Clitheroe Castle

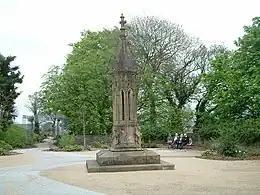
The Pinnacle in the former rose garden

Today the buildings on the castle site form Clitheroe Castle Museum. The museum is based in the former Steward's House, a Grade II listed building, originally built in the 18th century, with later additions and modifications. The former courthouse is now a temporary exhibition space called the Steward's Gallery. The museum was originally opened in 1954 in the Steward's Gallery. It underwent a £3.5-million refurbishment and redevelopment, and was officially opened on 23 June 2009 by Prince Richard, Duke of Gloucester. Its social history collection contains about 5,000 items, and the geology collection includes four type and figured specimens. It also has smaller collections of natural history, local art and period costume, and the archaeology collection includes items recovered from excavations on the site.